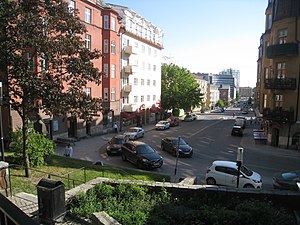
Sundbybergs kommun
Sundbyberg kommun er en by og en kommune i Stockholms län i landskapet Uppland i Sverige. Sundbyberg er Sveriges mindste kommune i udstrækning med et areal på kun 8 km². Kommunen er tæt bebygget og er en del af Storstockholm.